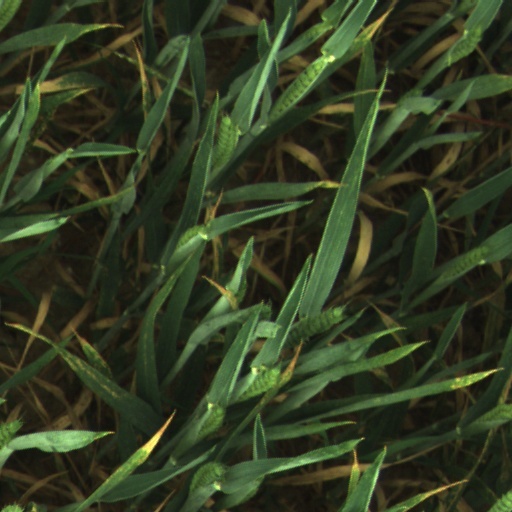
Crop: wheat